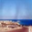
Label: sea